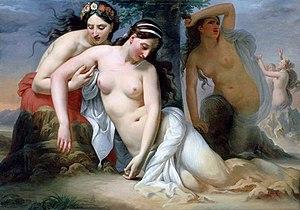
""Les propétides changées en rocher"" Peinture à l'huile. Largeur
Dans la mythologie grecque, les Propétides sont des femmes vivant sur l'île de Chypre, présentées comme des prostituées ou des sorcières, voire les deux, qui se livrent à des sacrifices humains en dévorant leurs hôtes. La déesse Aphrodite décide de les punir car elles refusent de célébrer son culte et les métamorphose en statues de pierre. Ce mythe, relié à celui de Pygmalion et Galatée, condamne en fait l'indépendance de mœurs des femmes, déjà à l'époque associée à la prostitution ou la sorcellerie.